Pizza Margherita

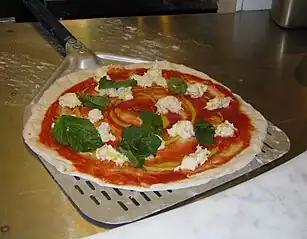
Uncooked pizza Margherita on a pizza peel

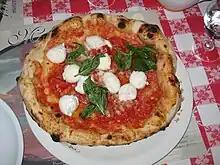
The ingredients of traditional pizza Margherita—tomatoes (red), mozzarella (white), and basil (green)—are held by popular legend to be inspired by the colors of the national flag of Italy.

Pizza Margherita, also known as Margherita pizza, is, together with the pizza marinara, the typical Neapolitan pizza. It is roundish in shape with a raised edge (the ) and seasoned with hand-crushed peeled tomatoes, mozzarella (buffalo mozzarella or ), fresh basil leaves, and extra virgin olive oil. The dough is made by mixing water, salt, and yeast (either sourdough, or fresh or dry baker's yeast) with flour (00 or 0).